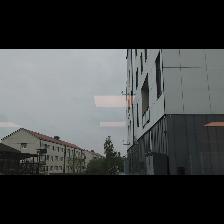
Label: NonHuman